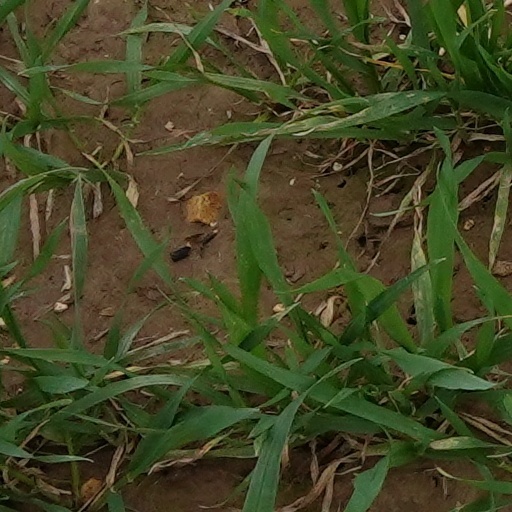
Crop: wheat